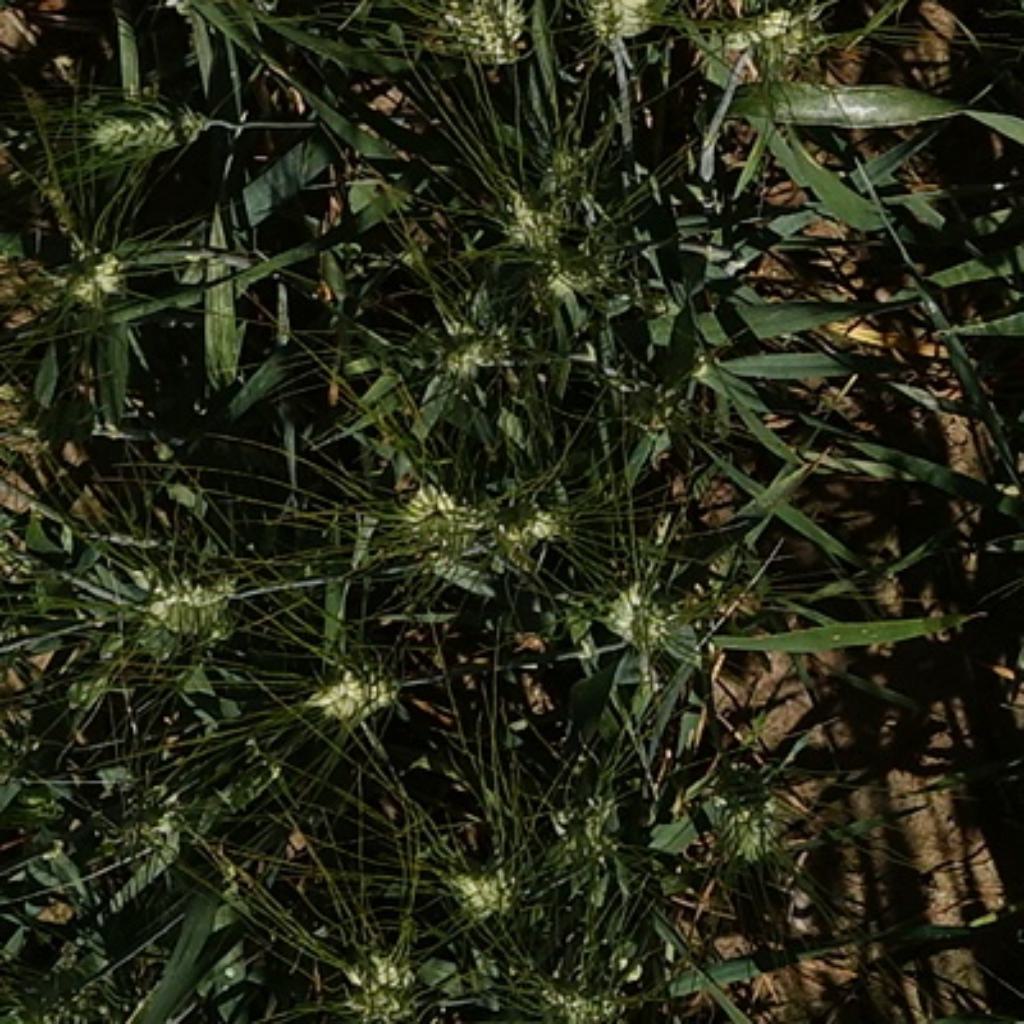
Country: France
Location: Gréoux
Wheat development stage: Filling